History of the HCMC Metro

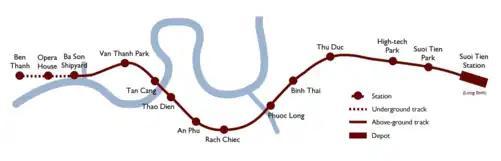
The proposed map of Line 1 in 2007

On 10 April 2007, the city government approved the US$1.1 billion Line 1. It will run for 19.7 km from Bến Thành station, underground for 2.6 km past the Opera House, Ba Son Shipyard, and then cross the Saigon River on an elevated track, passing through District 2 on the way to Suối Tiên Park and the terminus in Long Bình in District 9. In total, Line 1 will include 14 stations, with three of these being underground.